Turino Vanni

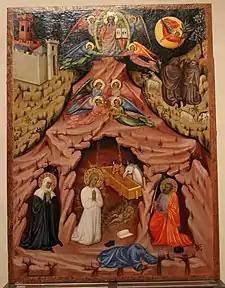
Nativity

He is identified as the uncle of Nero and Bernado di Nello (Nello di Vanni), a painter circa 1390, said to be a pupil of Orcagna.